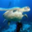
Label: turtle